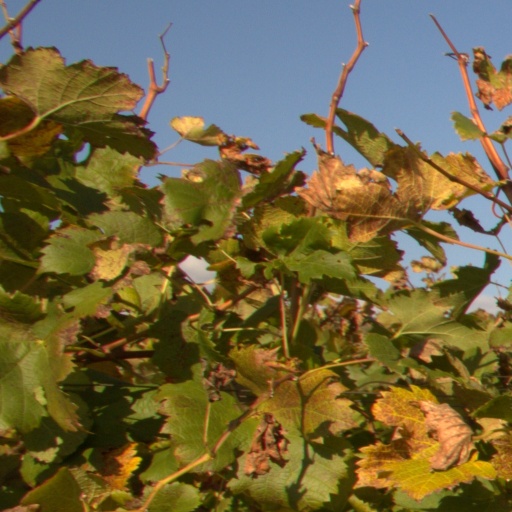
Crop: grape